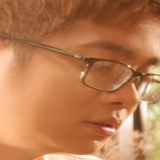
ca sĩ Bùi Anh Tuấn